Fernando Lázaro Carreter

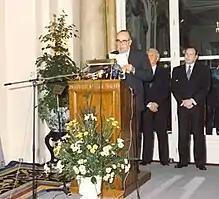
Lárazo Carreter in 1994

Fernando Lázaro Carreter (April 13, 1923 – March 4, 2004) was a Spanish linguist, journalist and literary critic.